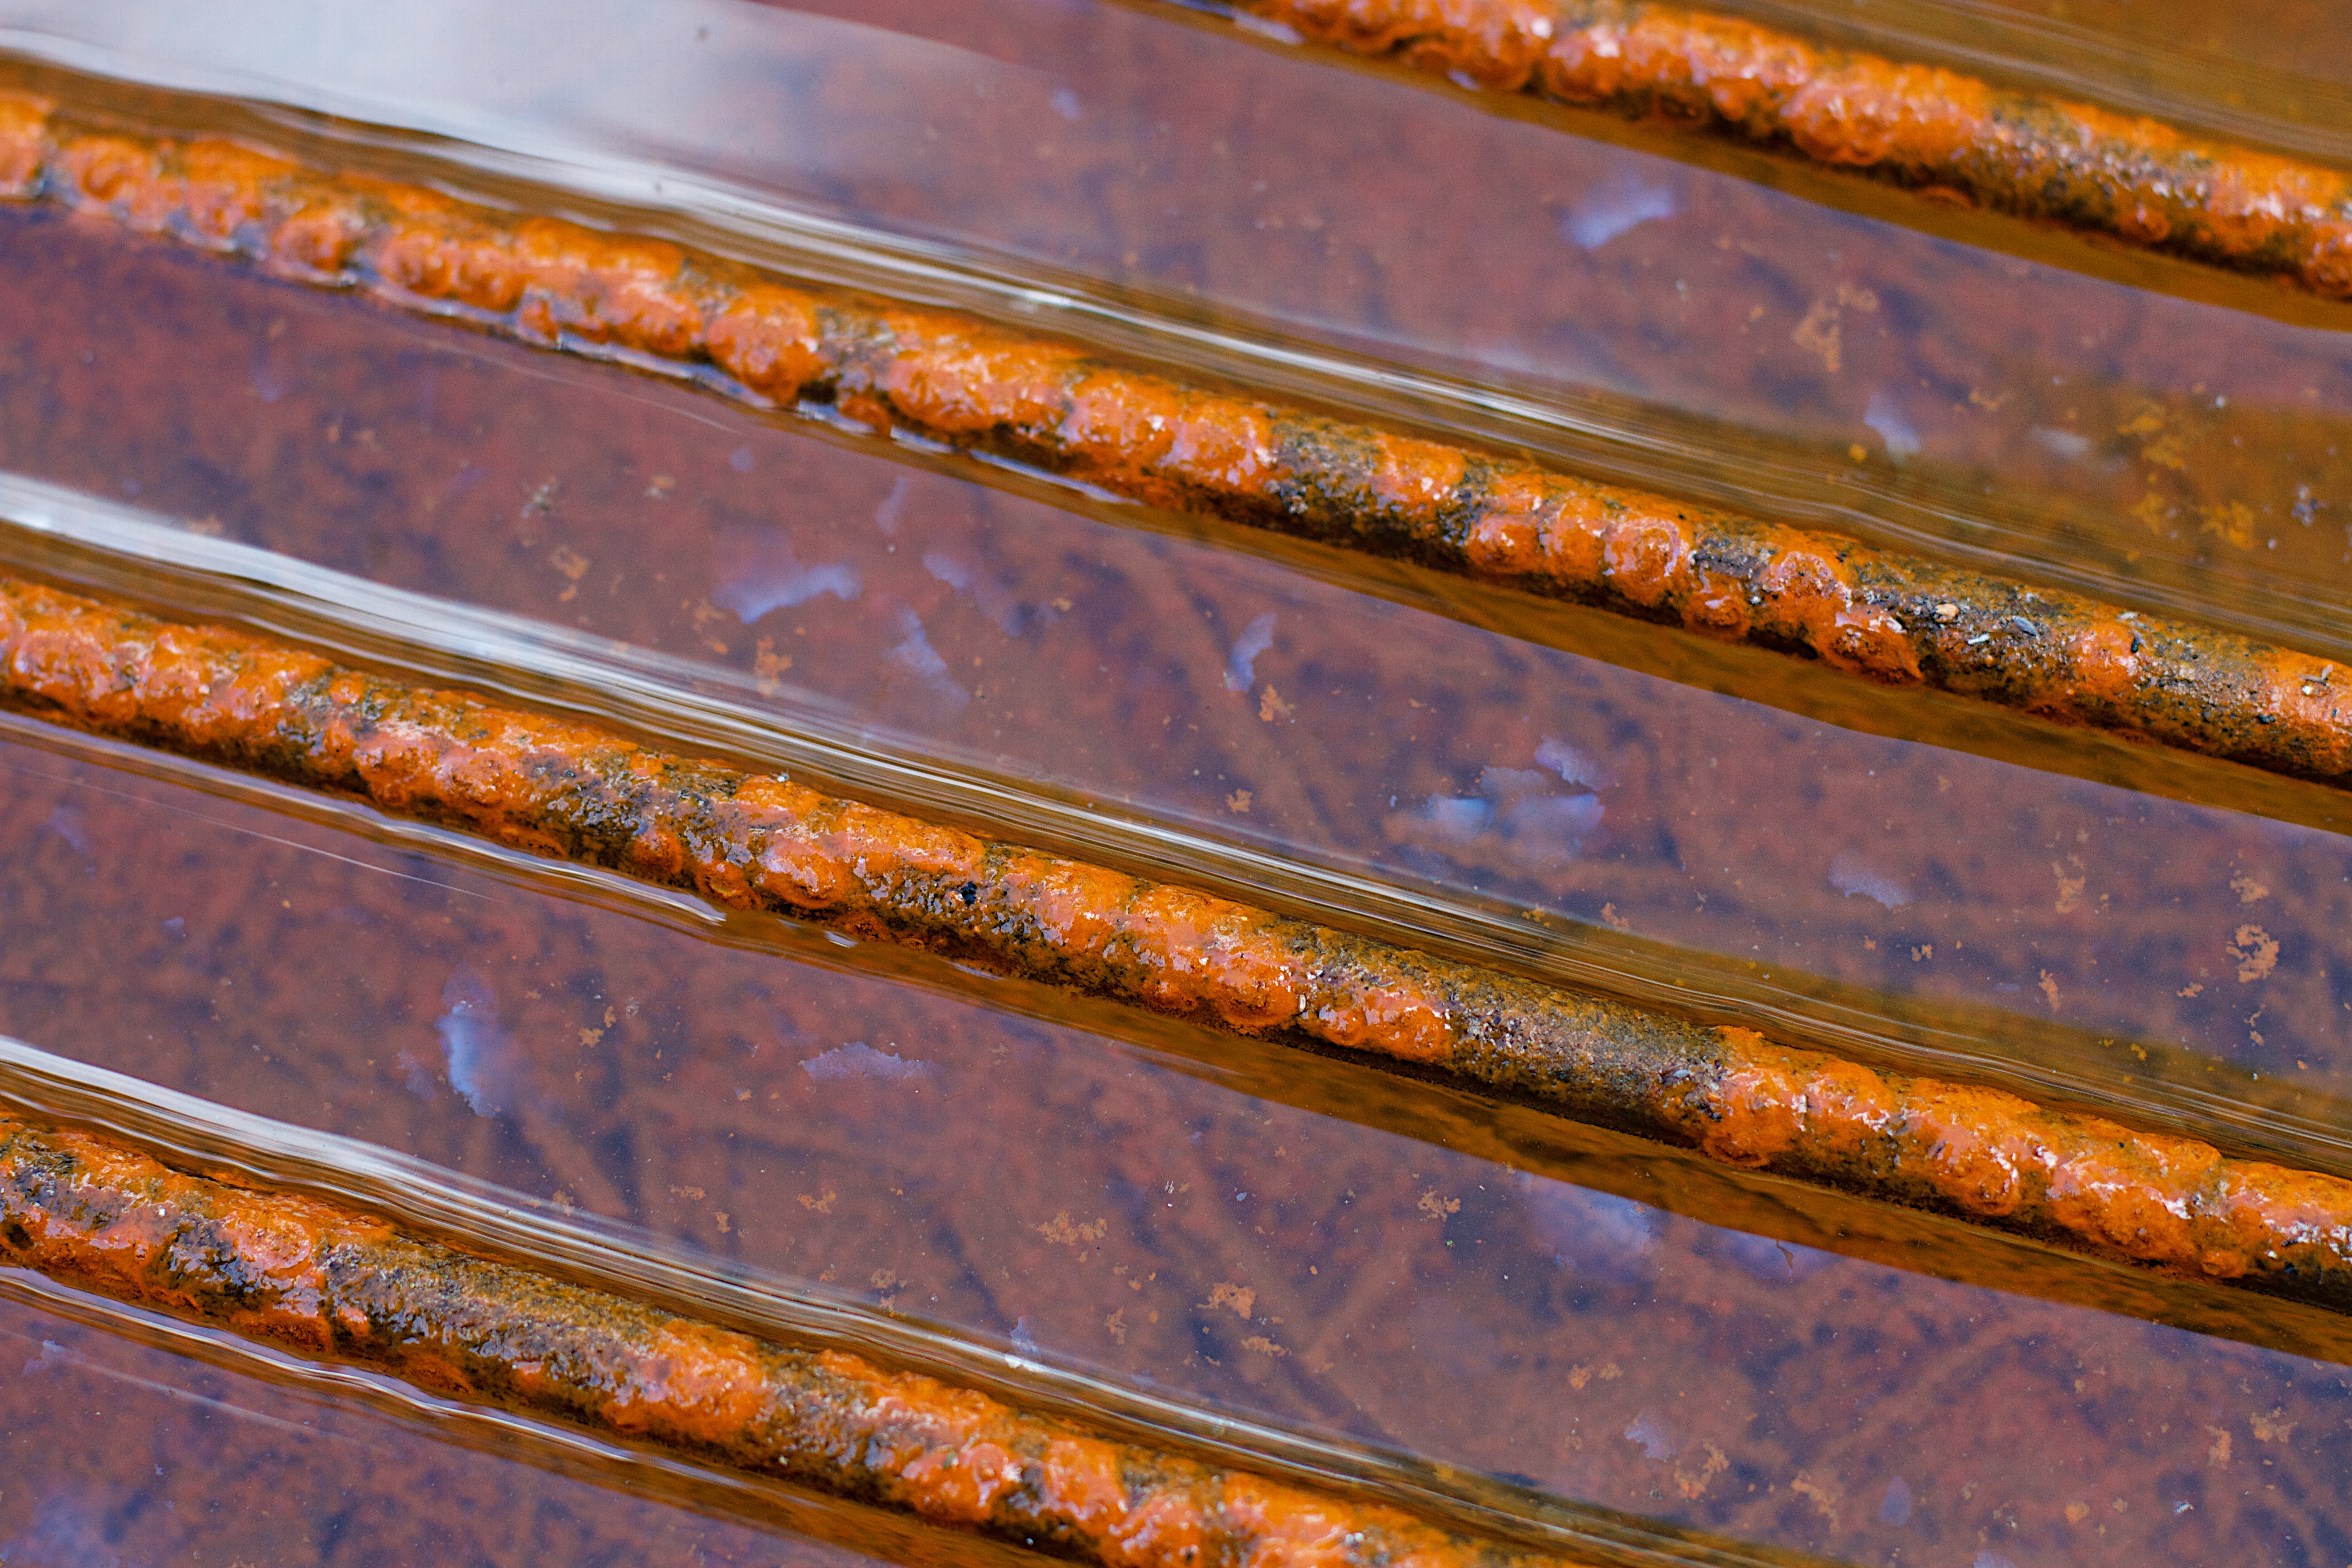
wood, antique, floor, rust, metal, furniture, material, ancient history, wood stain